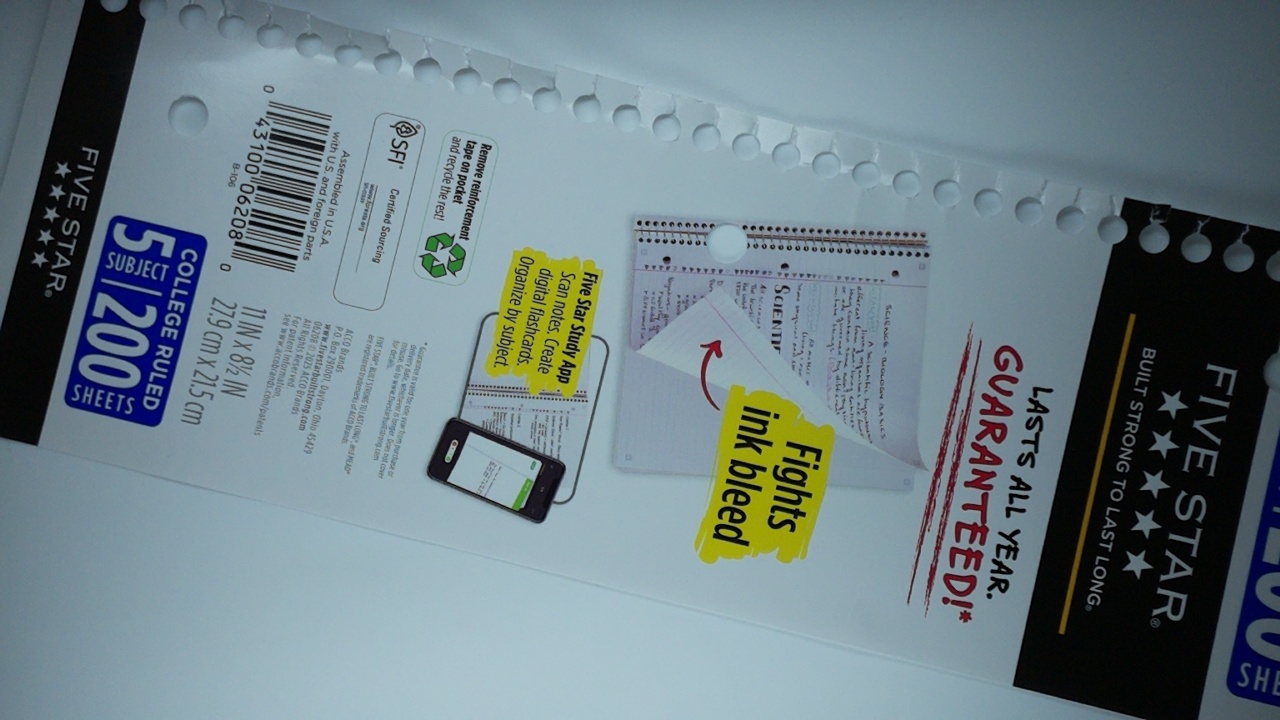
Label: recycle